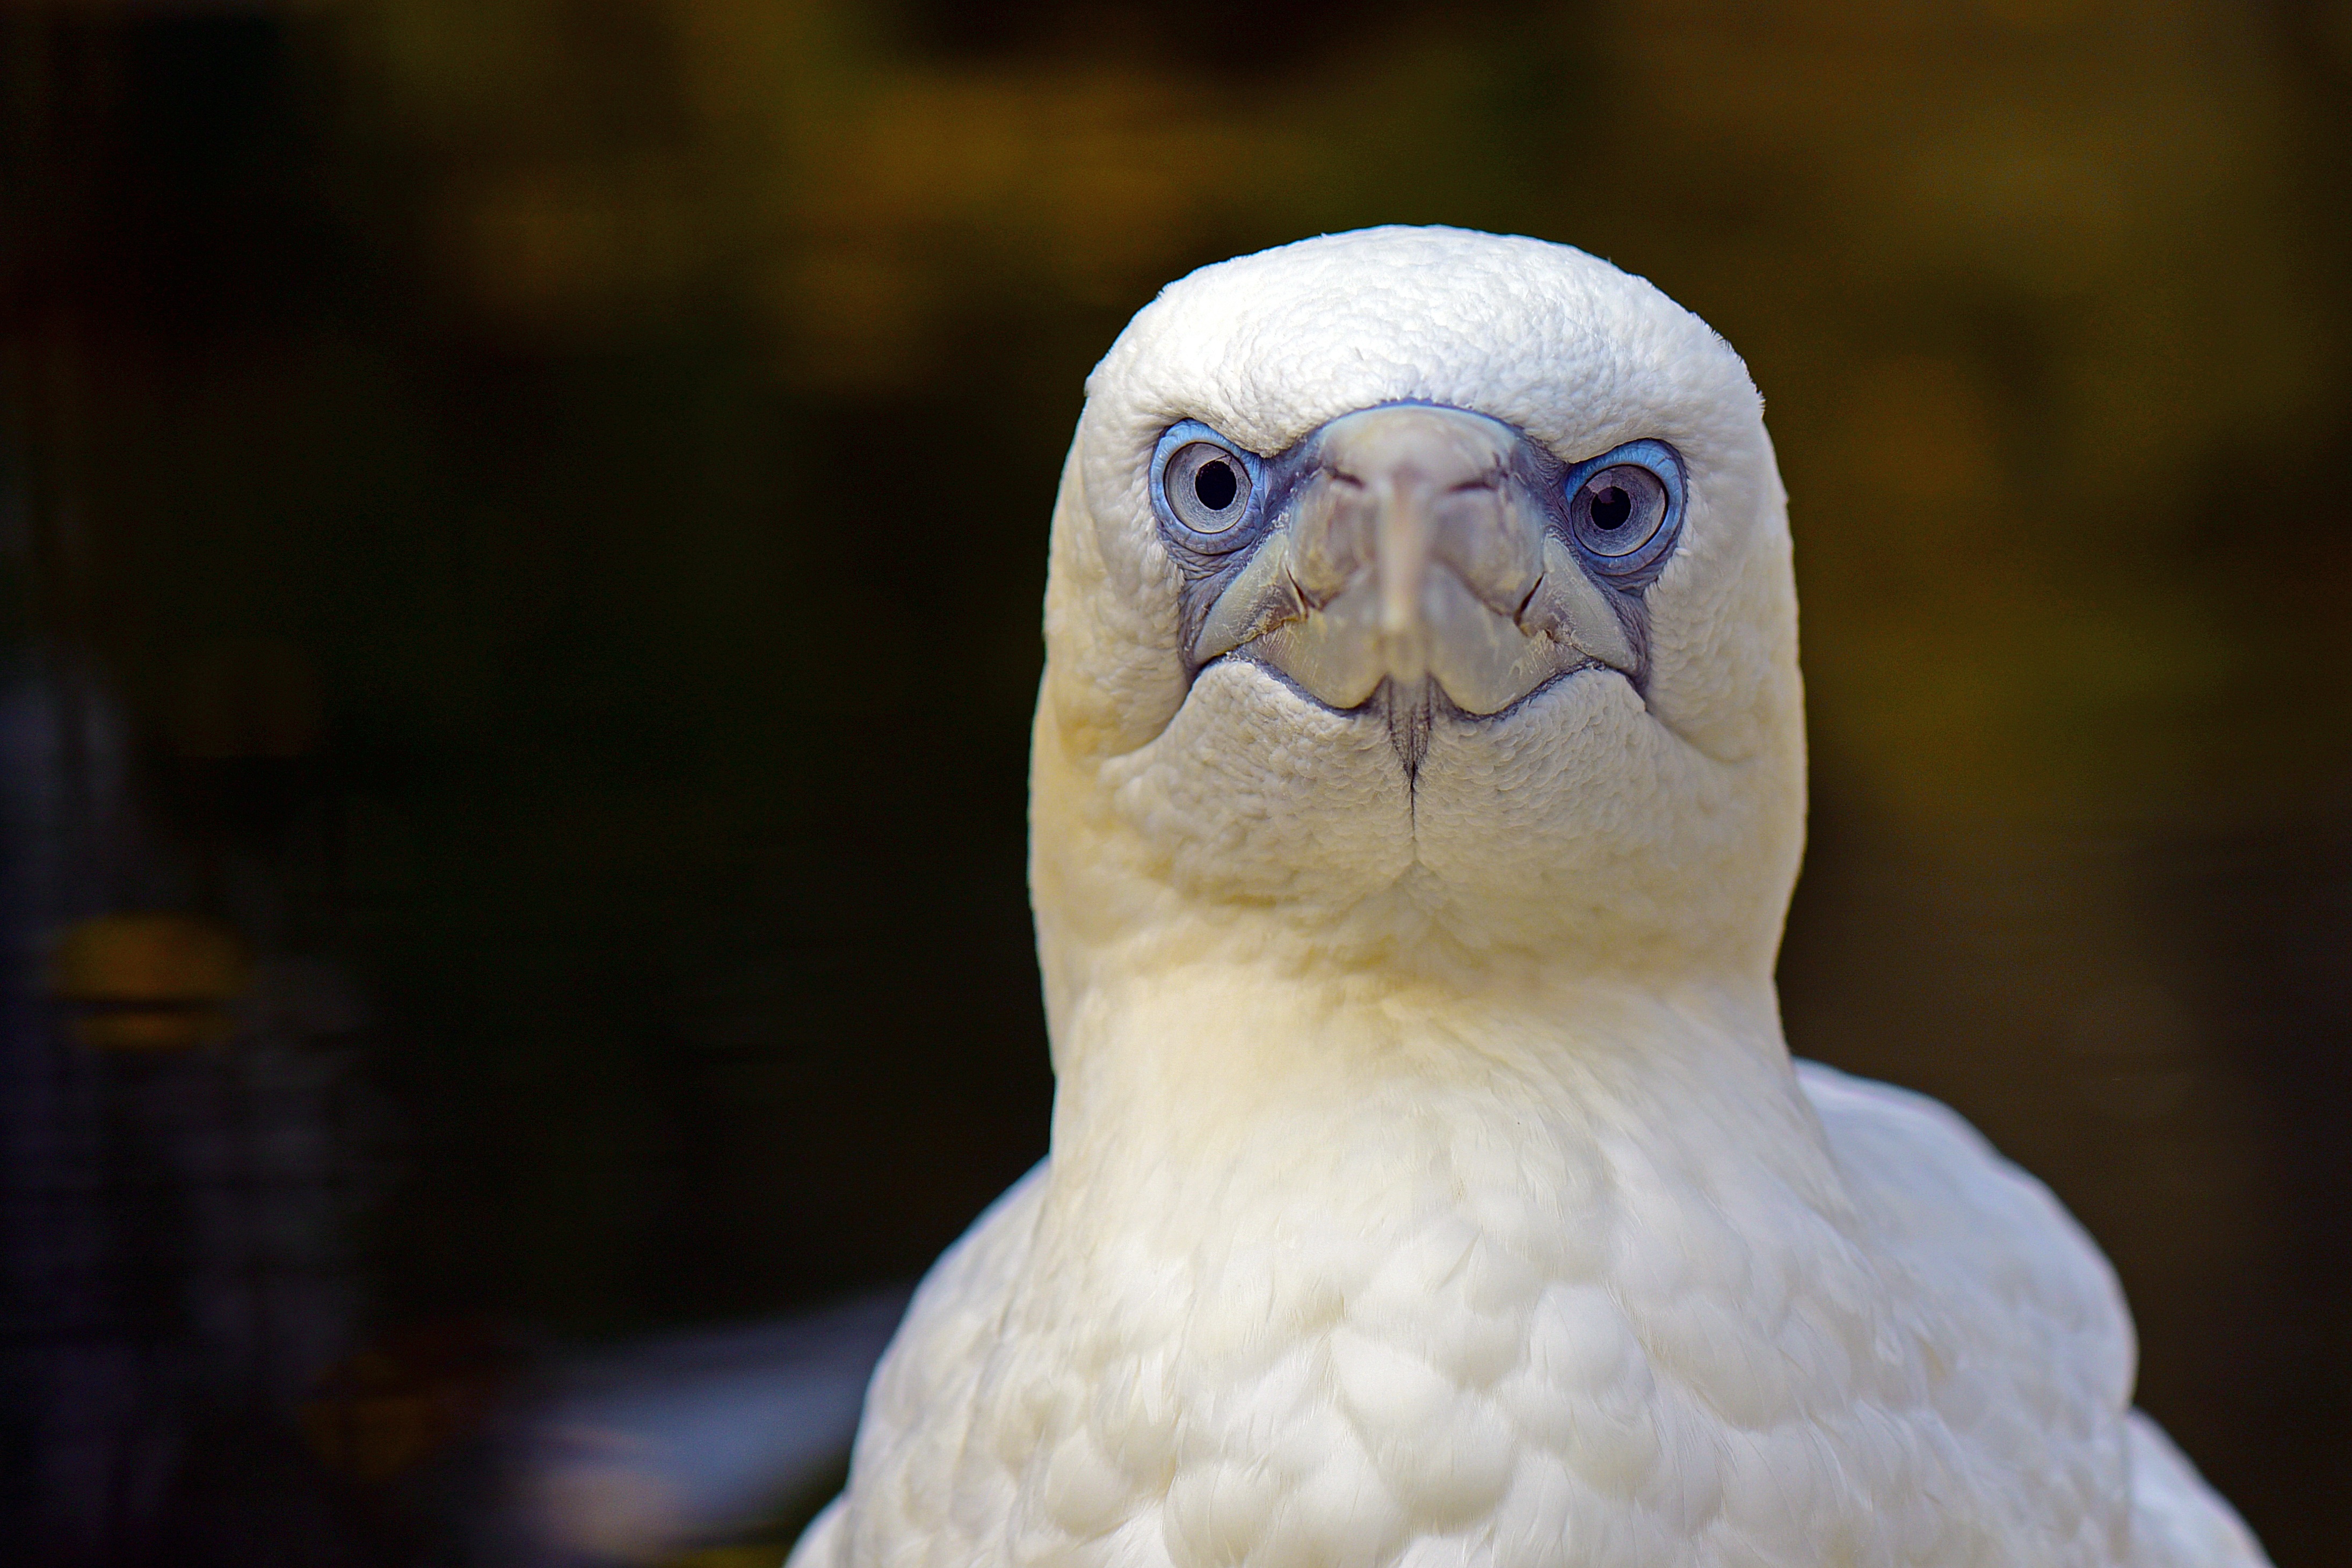
bird, wildlife, beak, fauna, bird of prey, close up, vertebrate, parrot, falcon, north sea, helgoland, northern gannet, cockatoo, sulphur crested cockatoo, what are you looking at